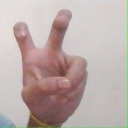
अक्षर: ई